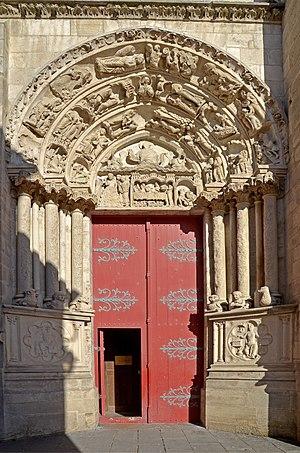
Porche gauche de la facade ouest (principale) de la cathédrale -de Sens, Yonne, Bourgogne,France
La cathédrale Saint-Étienne de Sens, de son vrai titre cathédrale métropolitaine et primatiale Saint-Étienne de Sens, est la cathédrale catholique de l'archidiocèse de Sens. Saint Étienne est considéré comme le premier martyr : son culte est associé à Sens à celui de saint Jean Baptiste et de la Sainte Vierge Marie.
La représentation artistique de saint Jean-Baptiste est un thème majeur de l'iconographie chrétienne, Jean le Baptiste accompagnant le Christ au long des épisodes de sa vie. Il a été représenté de différentes manières au cours des époques, ainsi que pour illustrer les différents épisodes de sa vie.